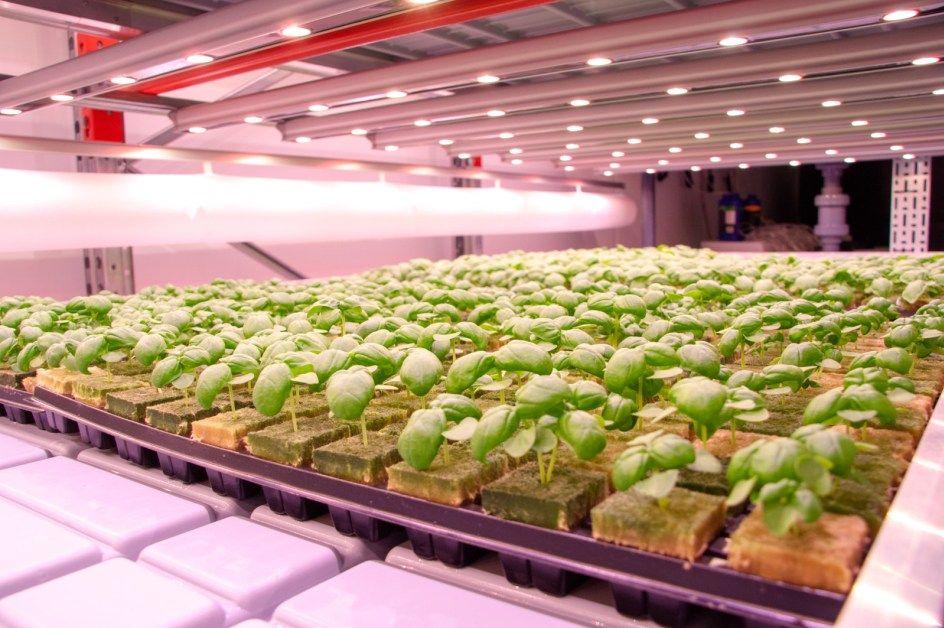
Mashine ya kilimo za kisasa yenye taa za mwanga mkali unaotumika kukuza miche ya mimea iliyopandwa katika mijaruba mraba vya plastiki na kisha kuwekwa katika rafu ndani ya maabara ya mimea.